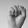
ASL letter: S